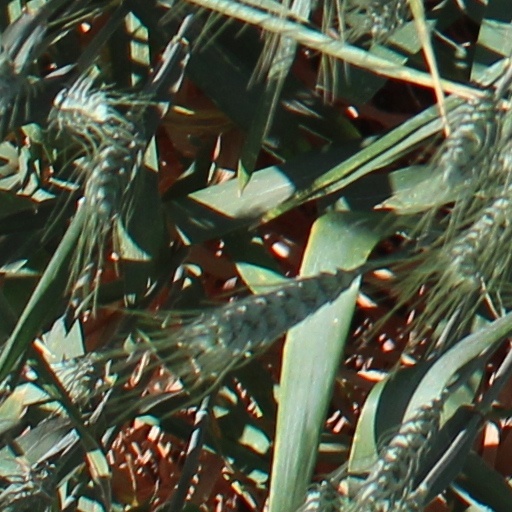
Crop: wheat